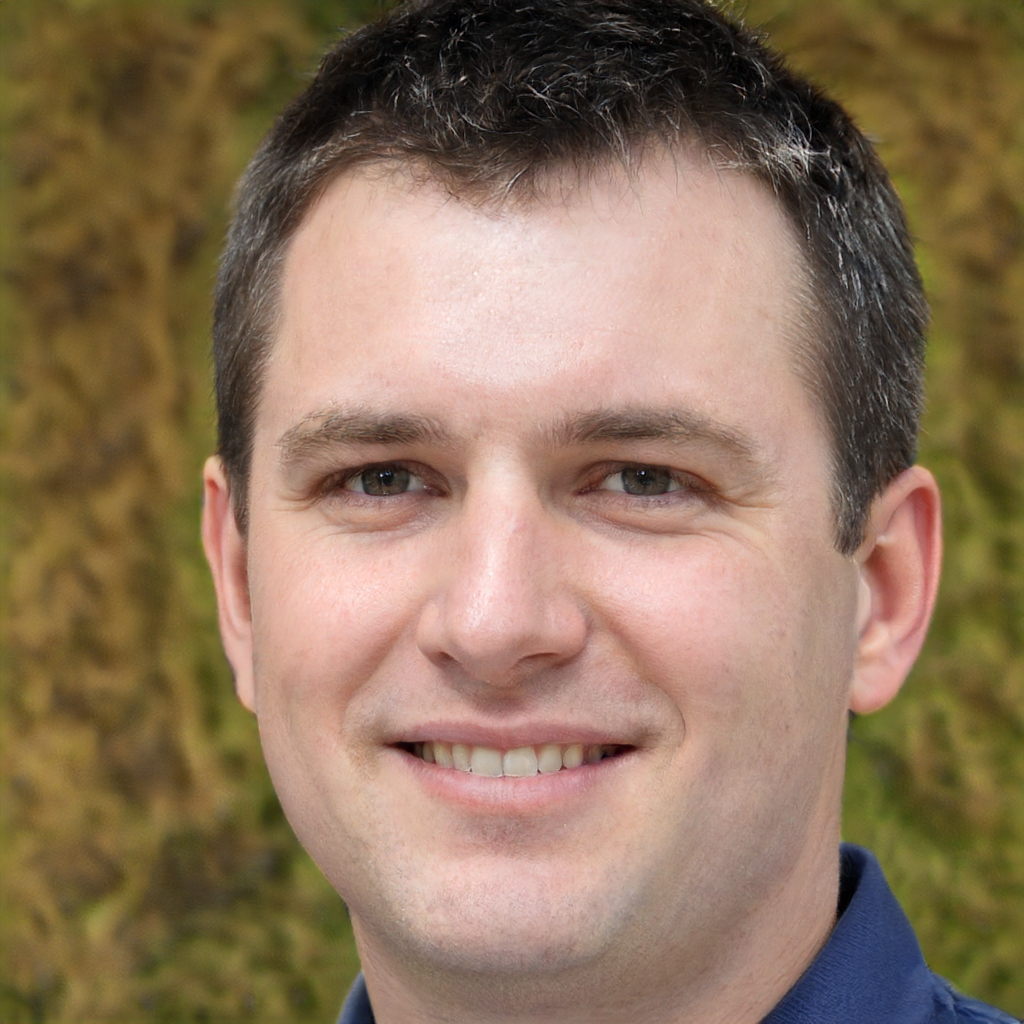
Gender: Male